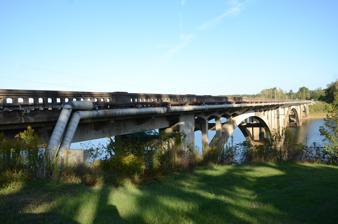
Building: Self Creek Bridge
Country: United States of America
Year built: 1949
United States historic place Self Creek Bridge U.S. National Register of Historic Places Location in Arkansas Show map of Arkansas Location in United States Show map of the United States Nearest city Daisy, Arkansas Coordinates 34°14′11″N 93°45′24″W / 34.23639°N 93.75667°W / 34.23639; -93.75667 Area less than one acre Built 1949 ( 1949 ) Built by D.F. Jones Construction Architect Arkansas Department of Transportation Architectural style Open spandrel deck arch MPS Historic Bridges of Arkansas MPS NRHP reference No. 00000635 Added to NRHP June 9, 2000 The Self Creek Bridge is a historic bridge near Daisy, Arkansas .  The open spandrel deck arch bridge carries U.S. Route 70 over Self Creek near its mouth at Lake Greeson .  It was built in 1949 at a cost of $287,000.  It has three spans, with a total length of 692 feet (211 m).  The bridge was built because the construction of the dam which impounds the lake required re-routing of the highway. The bridge was listed on the National Register of Historic Places in 2000. See also List of bridges on the National Register of Historic Places in Arkansas National Register of Historic Places listings in Pike County, Arkansas References